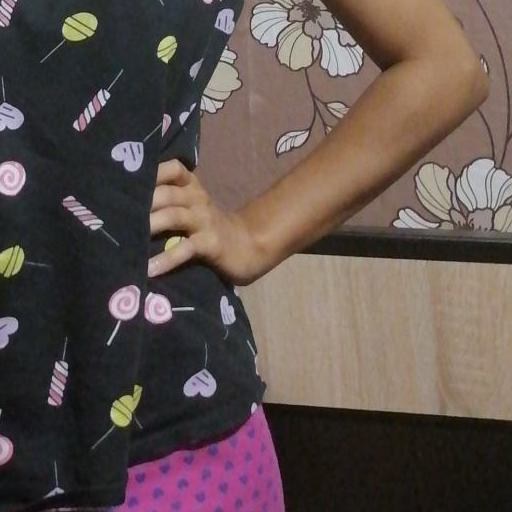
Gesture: no_gesture